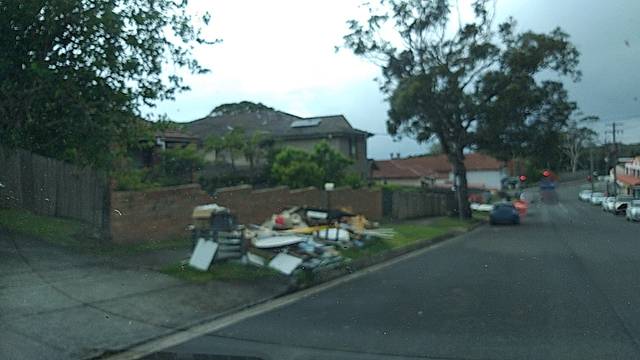
Region: Australia
Coordinates: -34.438, 150.883